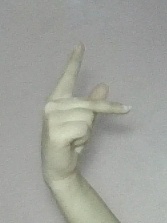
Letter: dha